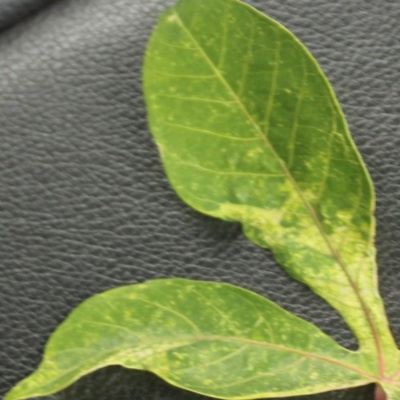
Crop: Cassava
Condition: mosaic